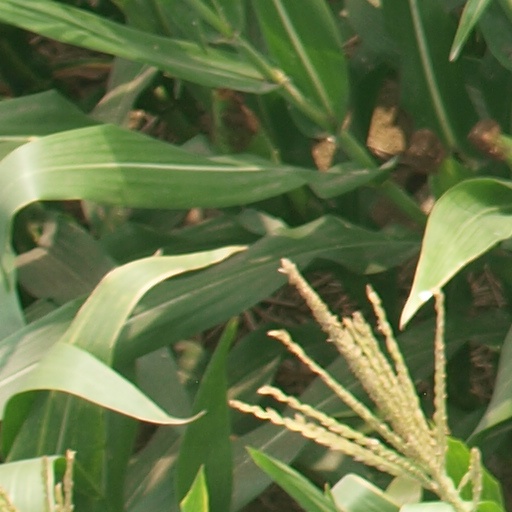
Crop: maize; corn